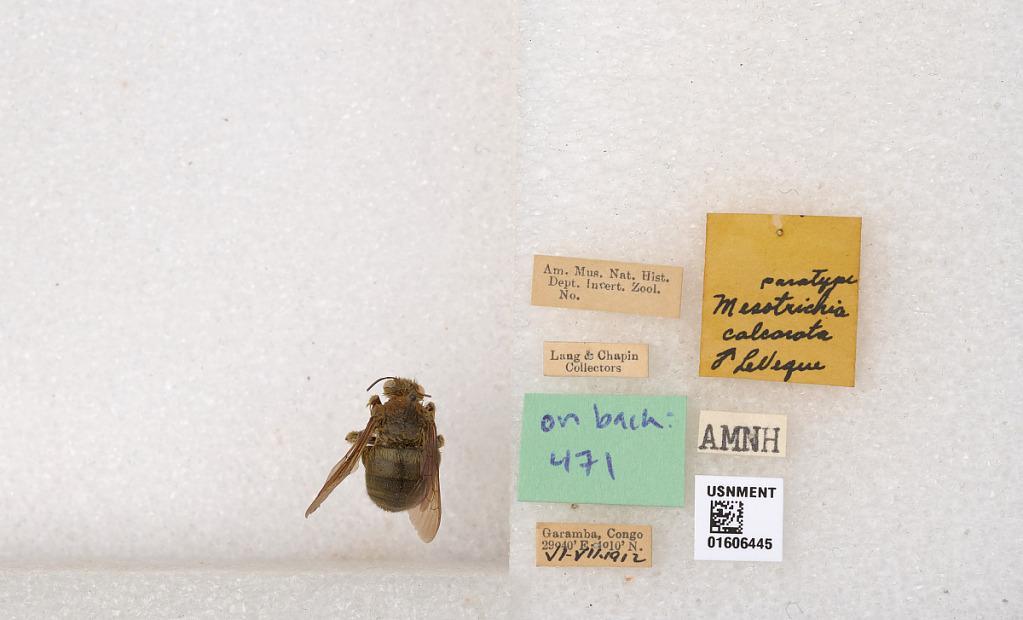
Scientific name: Xylocopa (Koptortosoma) calcarata (LeVeque)
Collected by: Lang & Chapin
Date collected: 1912-6-1
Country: Democratic Republic of the Congo
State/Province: Haut-Uele
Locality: Garambe
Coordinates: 4.17, 29.67